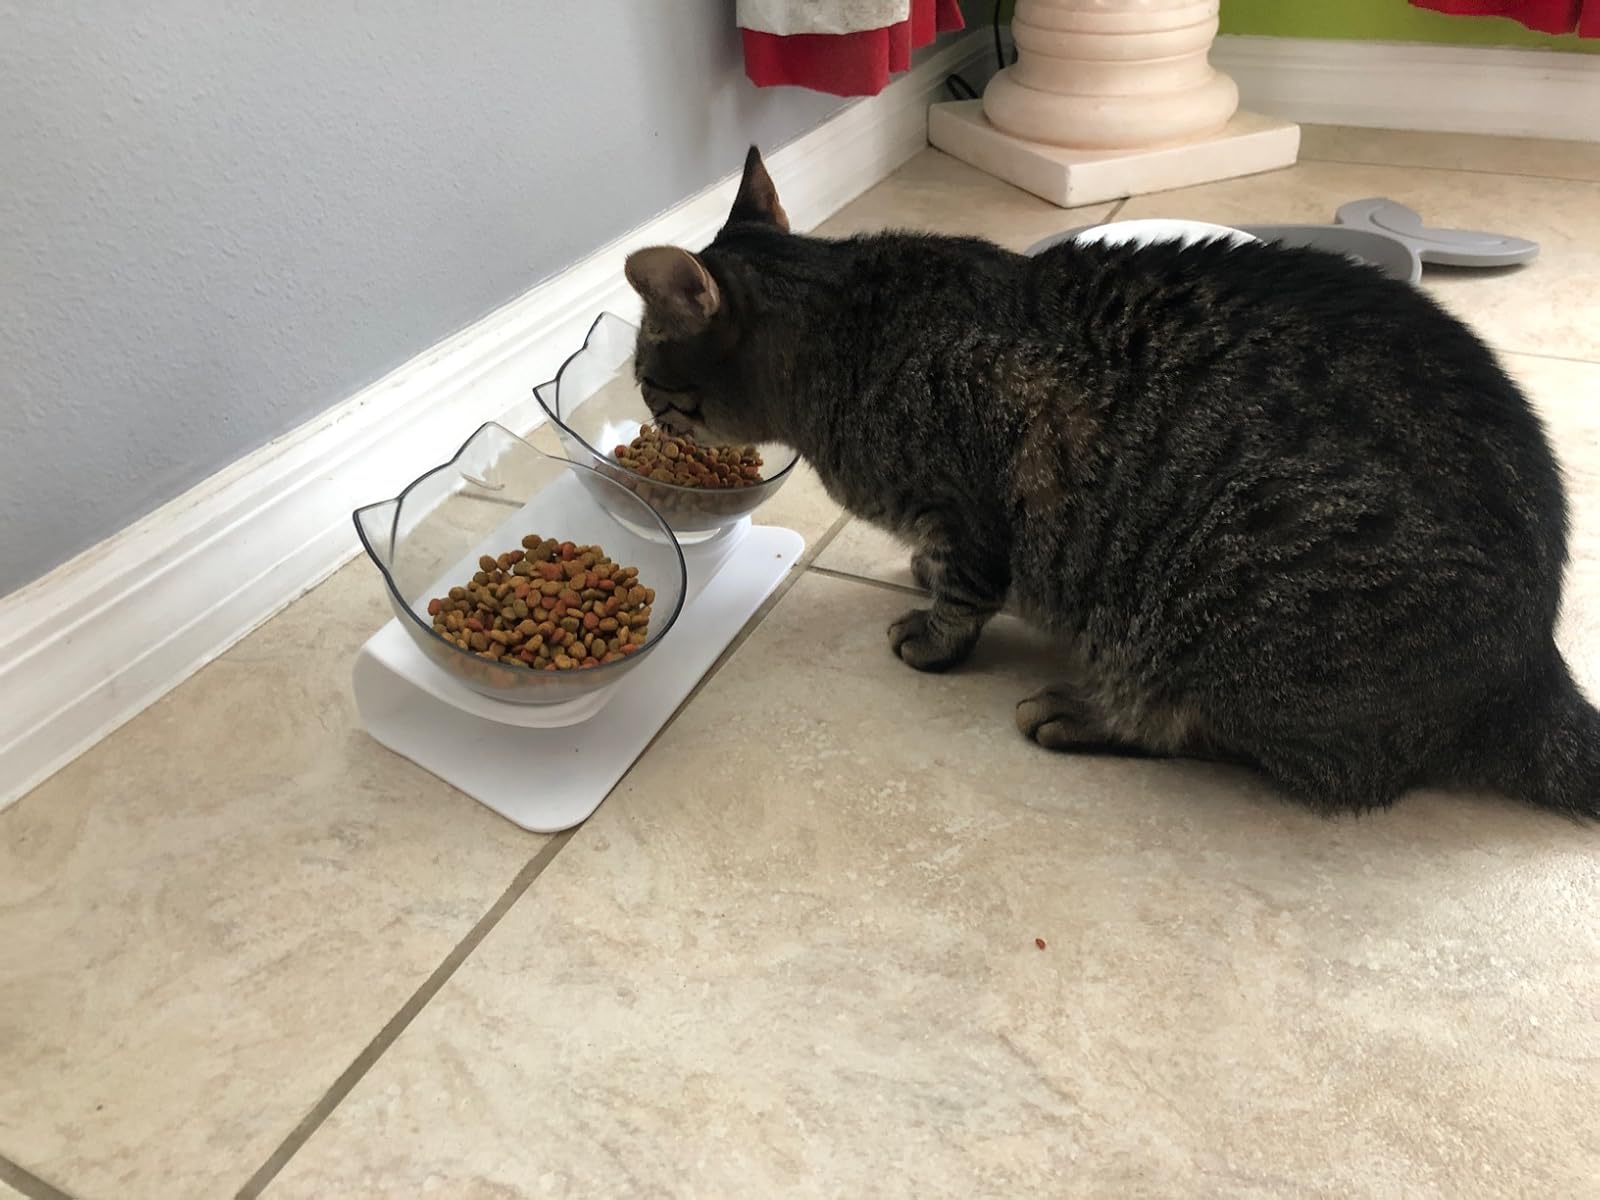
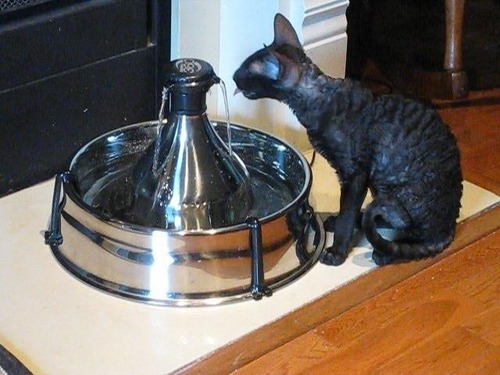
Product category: items_bowl
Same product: no